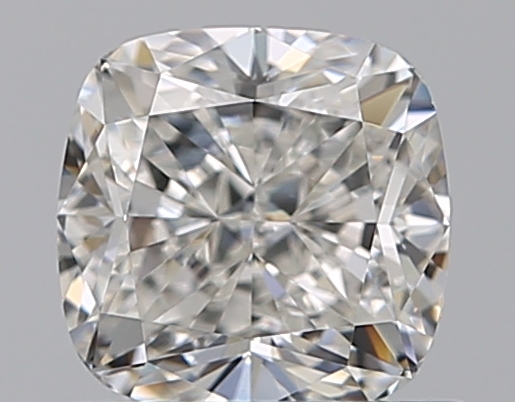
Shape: cushion
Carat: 0.8
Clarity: VS1
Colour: G
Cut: EX
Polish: EX
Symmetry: VG
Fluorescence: M
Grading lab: GIA
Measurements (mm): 5.25 x 5.15 x 3.44